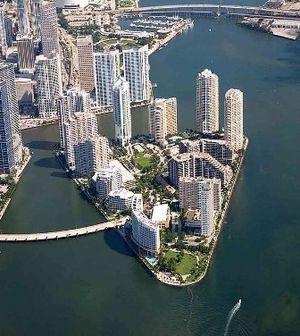
Brickell Key ou Cloughton Island est une île artificielle créée en 1896, couverte d'un ensemble de gratte-ciel résidentiel, entre Miami et la presqu'île de Miami Beach en Floride aux États-Unis.